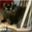
Label: cat